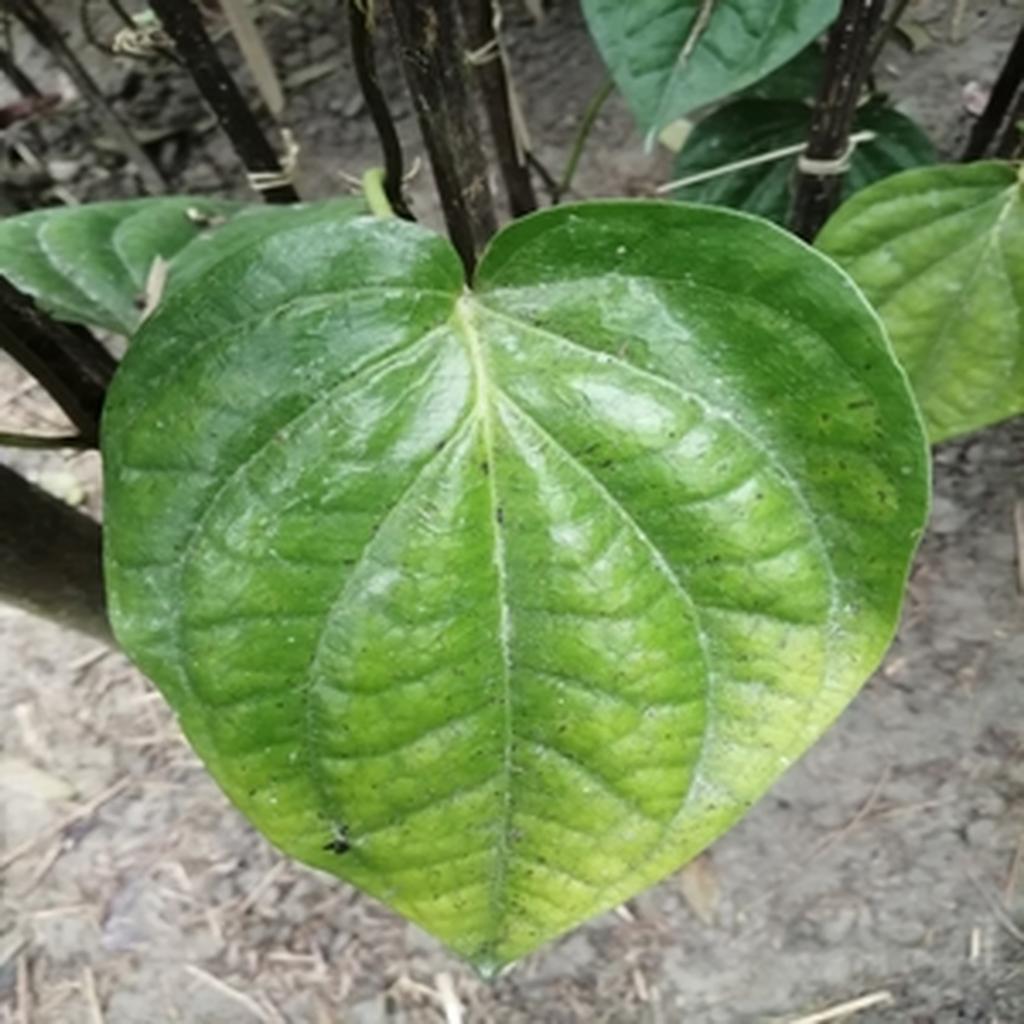
Label: Leaf_Spot